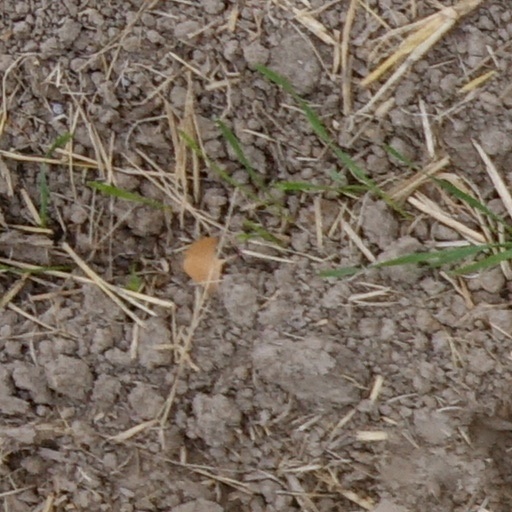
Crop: wheat